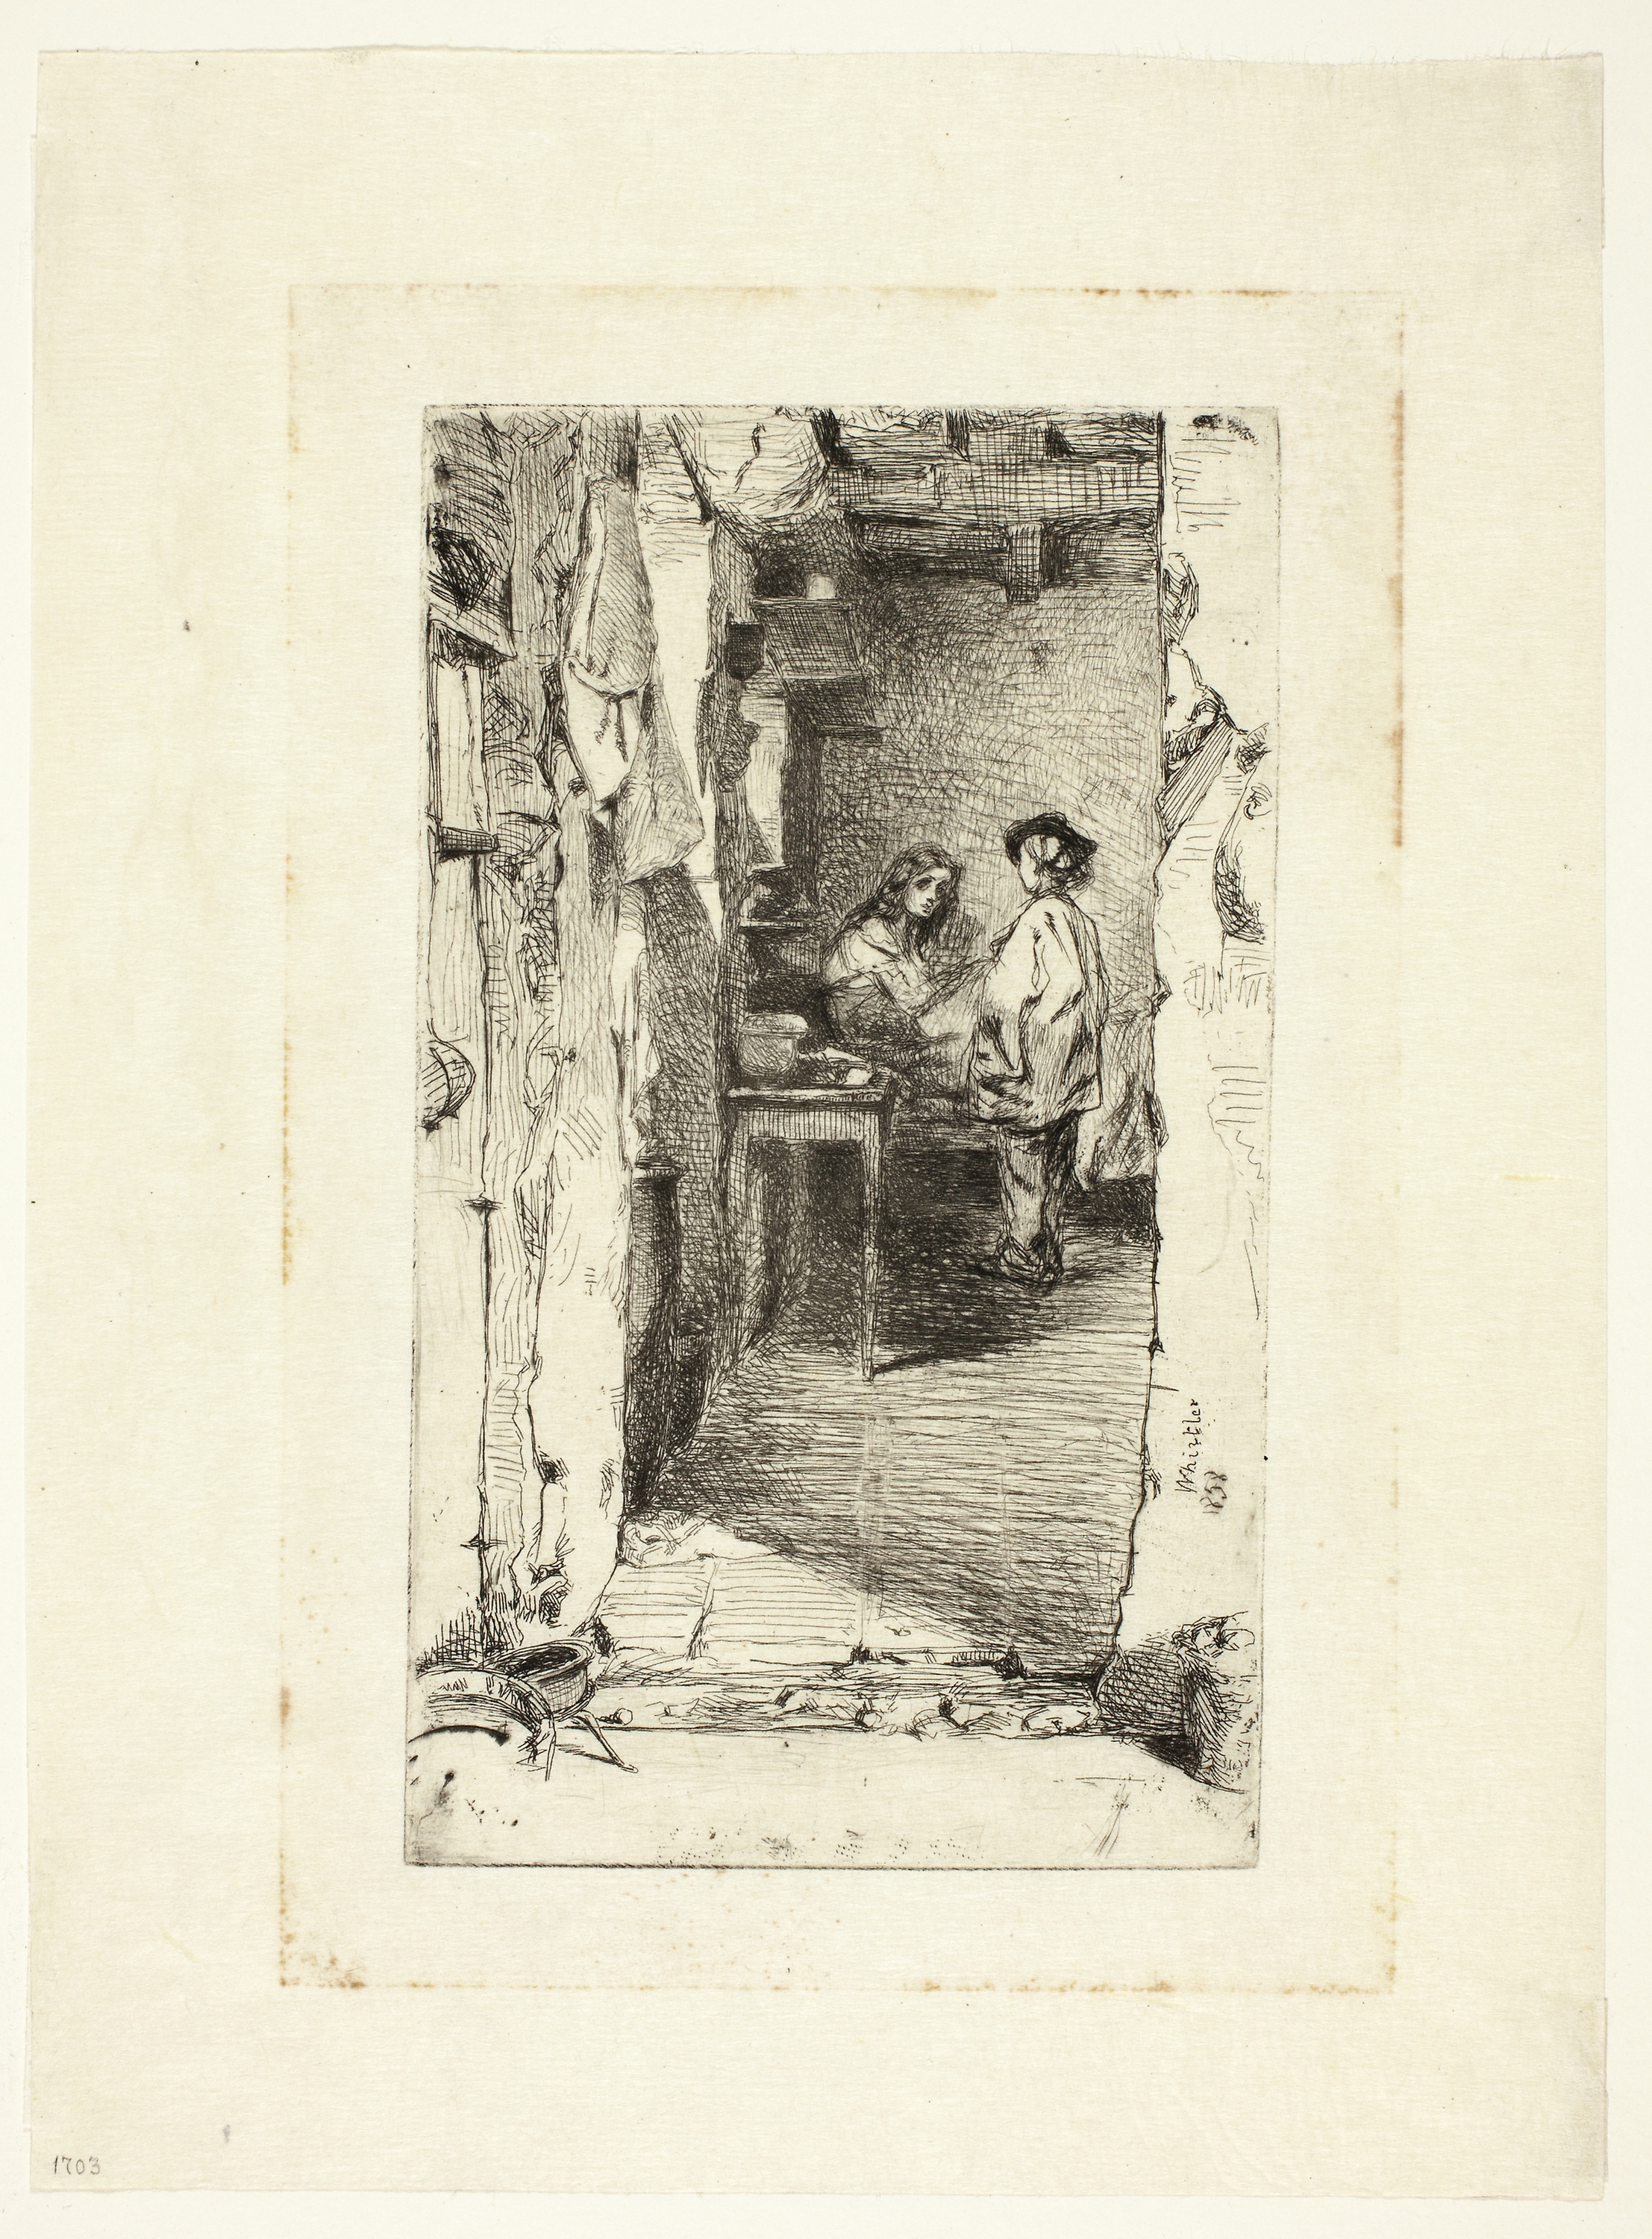
picture frame, art, artwork, drawing, modern art, portrait, history, arch, visual arts, illustration